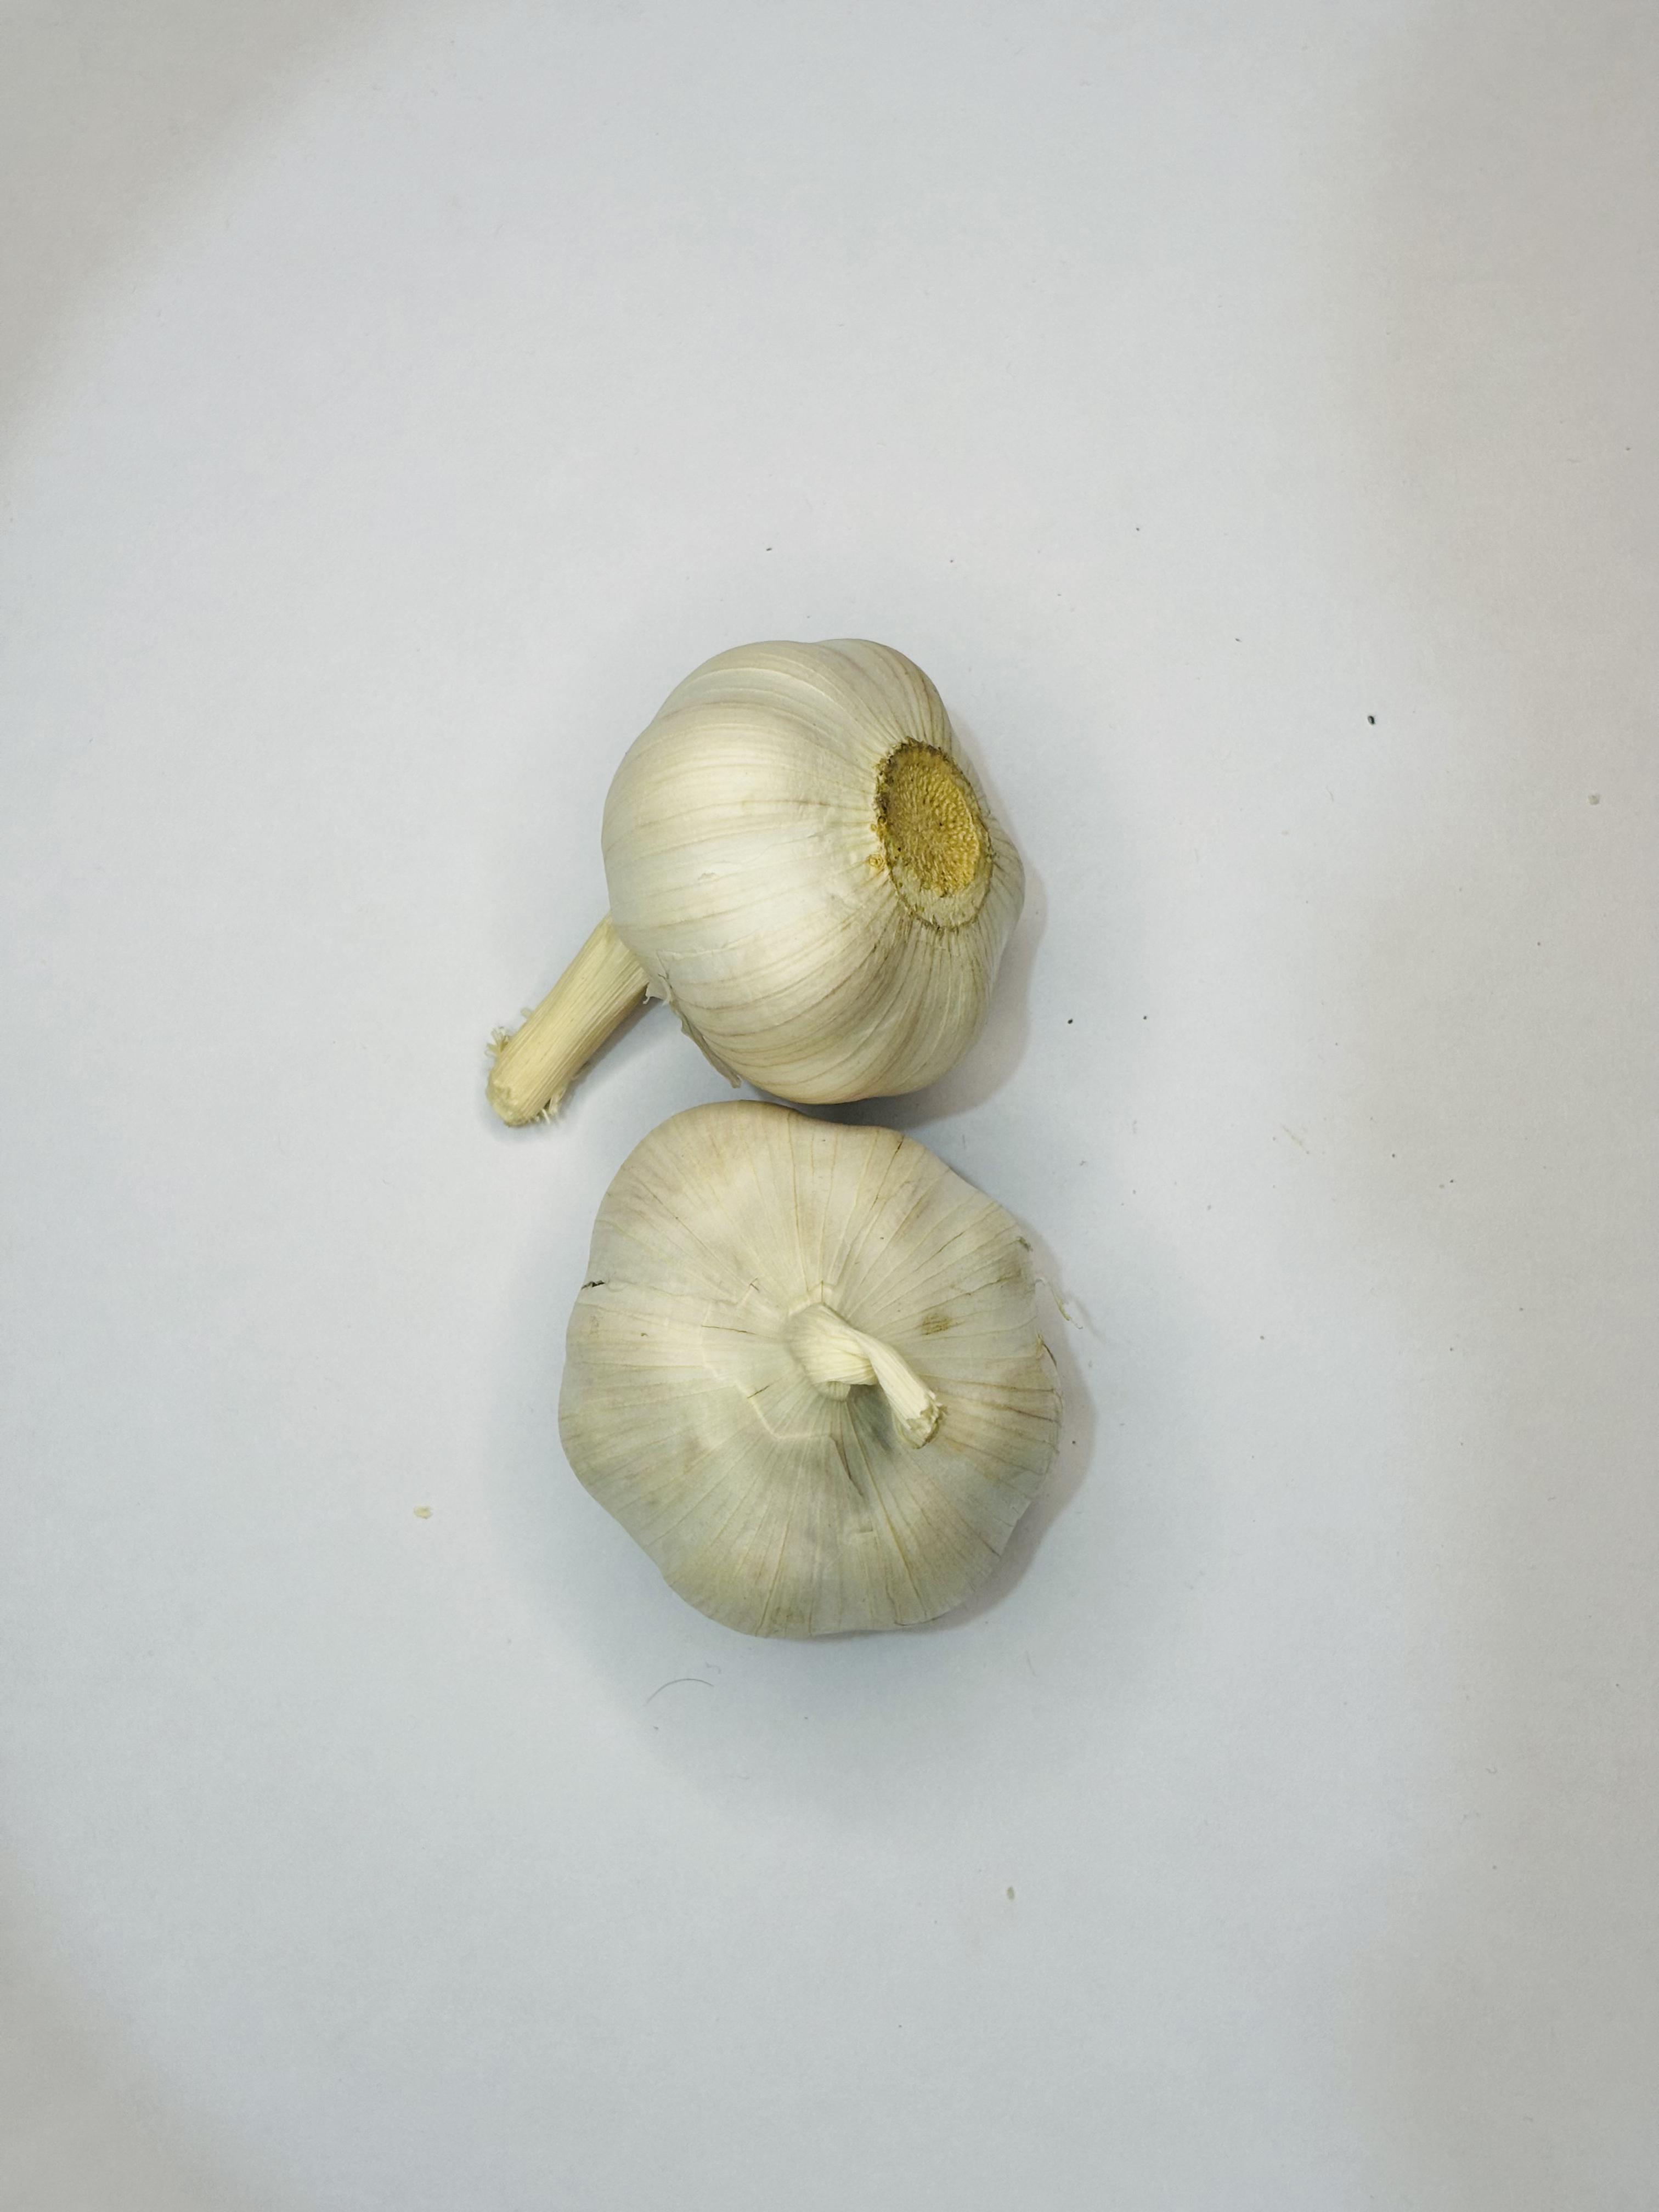
Label: Garlic